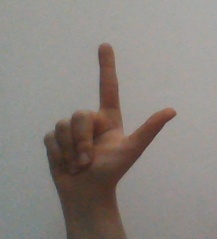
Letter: laam